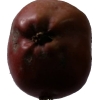
Label: Apple 18